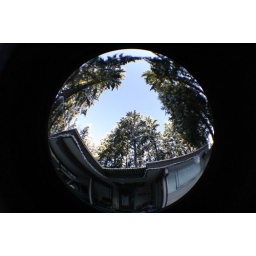
My house in Kirkland through a fish eye lens.